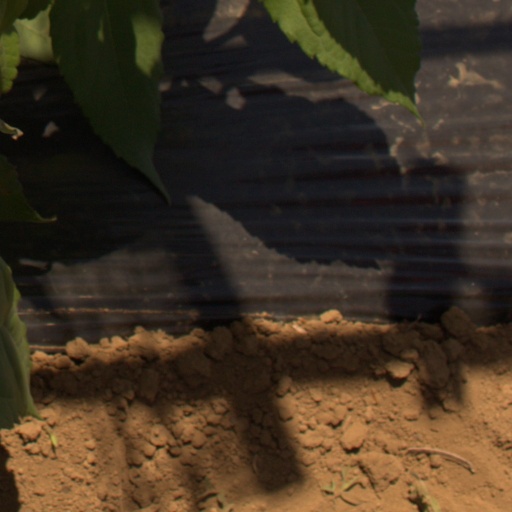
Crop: Jerusalem artichoke